Spevack v. Klein

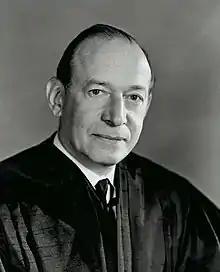
Justice Abe Fortas voted for the majority and wrote a separate concurring opinion in "Spevack v. Klein".

Spevack appealed once more to the Supreme Court, which granted certiorari, and oral arguments took place on November 7, 1966, and decided on January 16, 1967. In a very close 5–4 decision the court, with a plurality and not a majority, ruled in favor of Spevack. The court reached its plurality with the vote of Justice Abe Fortas, who agreed with the general idea of attorneys having a Fifth Amendment right in this case but maintained that public employees did not enjoy that same right.